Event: Nepal Earthquake
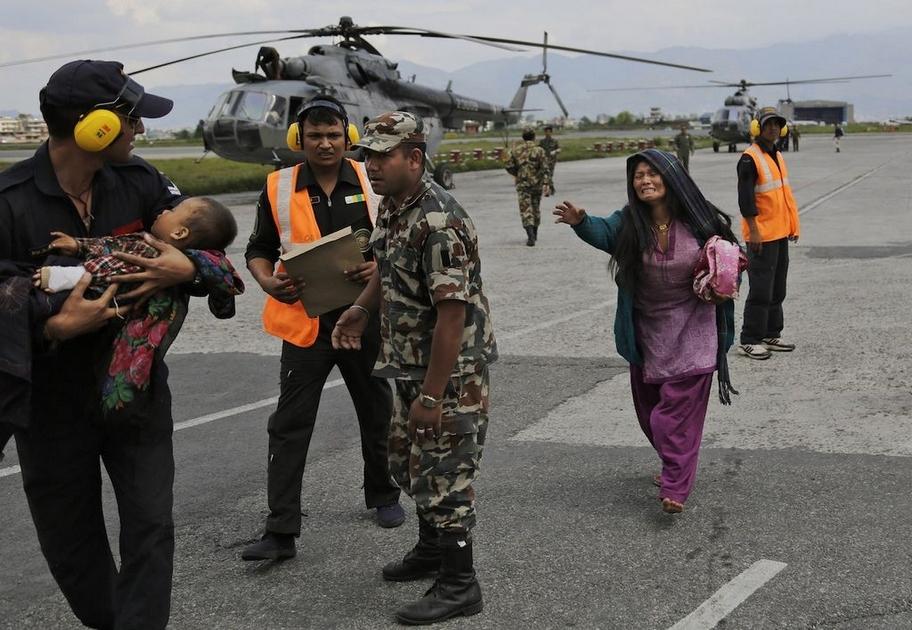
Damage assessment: no_damage